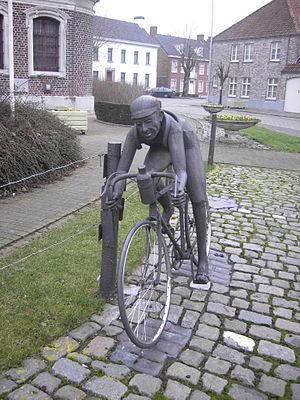
Le Tour des Flandres, aussi connu comme « De Ronde », est une course cycliste sur route annuelle belge, réservée aux professionnels. Il a lieu au début d'avril, en Flandre et est depuis des années une des classiques flandriennes les plus importantes. Le Tour a eu une seule interruption, pendant la Première Guerre mondiale, et est organisé depuis 1919 de manière ininterrompue, la plus longue série de toutes les classiques cyclistes. Il s'agit de la course la plus importante en Flandre. Il fait partie de l'UCI World Tour et est organisé par Flanders Classics. Son surnom est la « Vlaanderens Mooiste ». La centième édition en 2016 bénéficie d'une campagne de promotion très médiatisée.